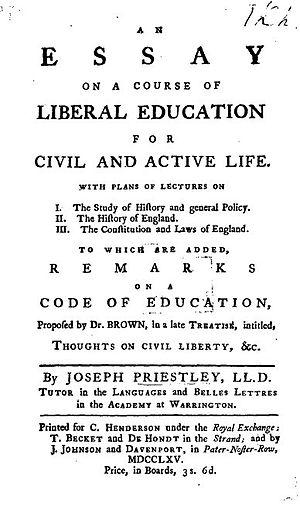
Essay on a Course of Liberal Education for Civil and Active Life est un traité d'éducation, publié en 1765, par le polymathe britannique Joseph Priestley.